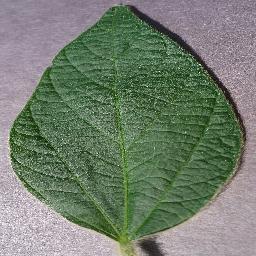
Label: Soybean___healthy